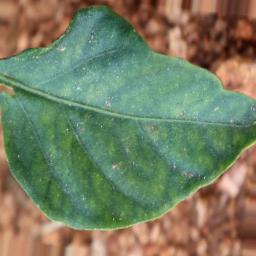
Label: nutritional